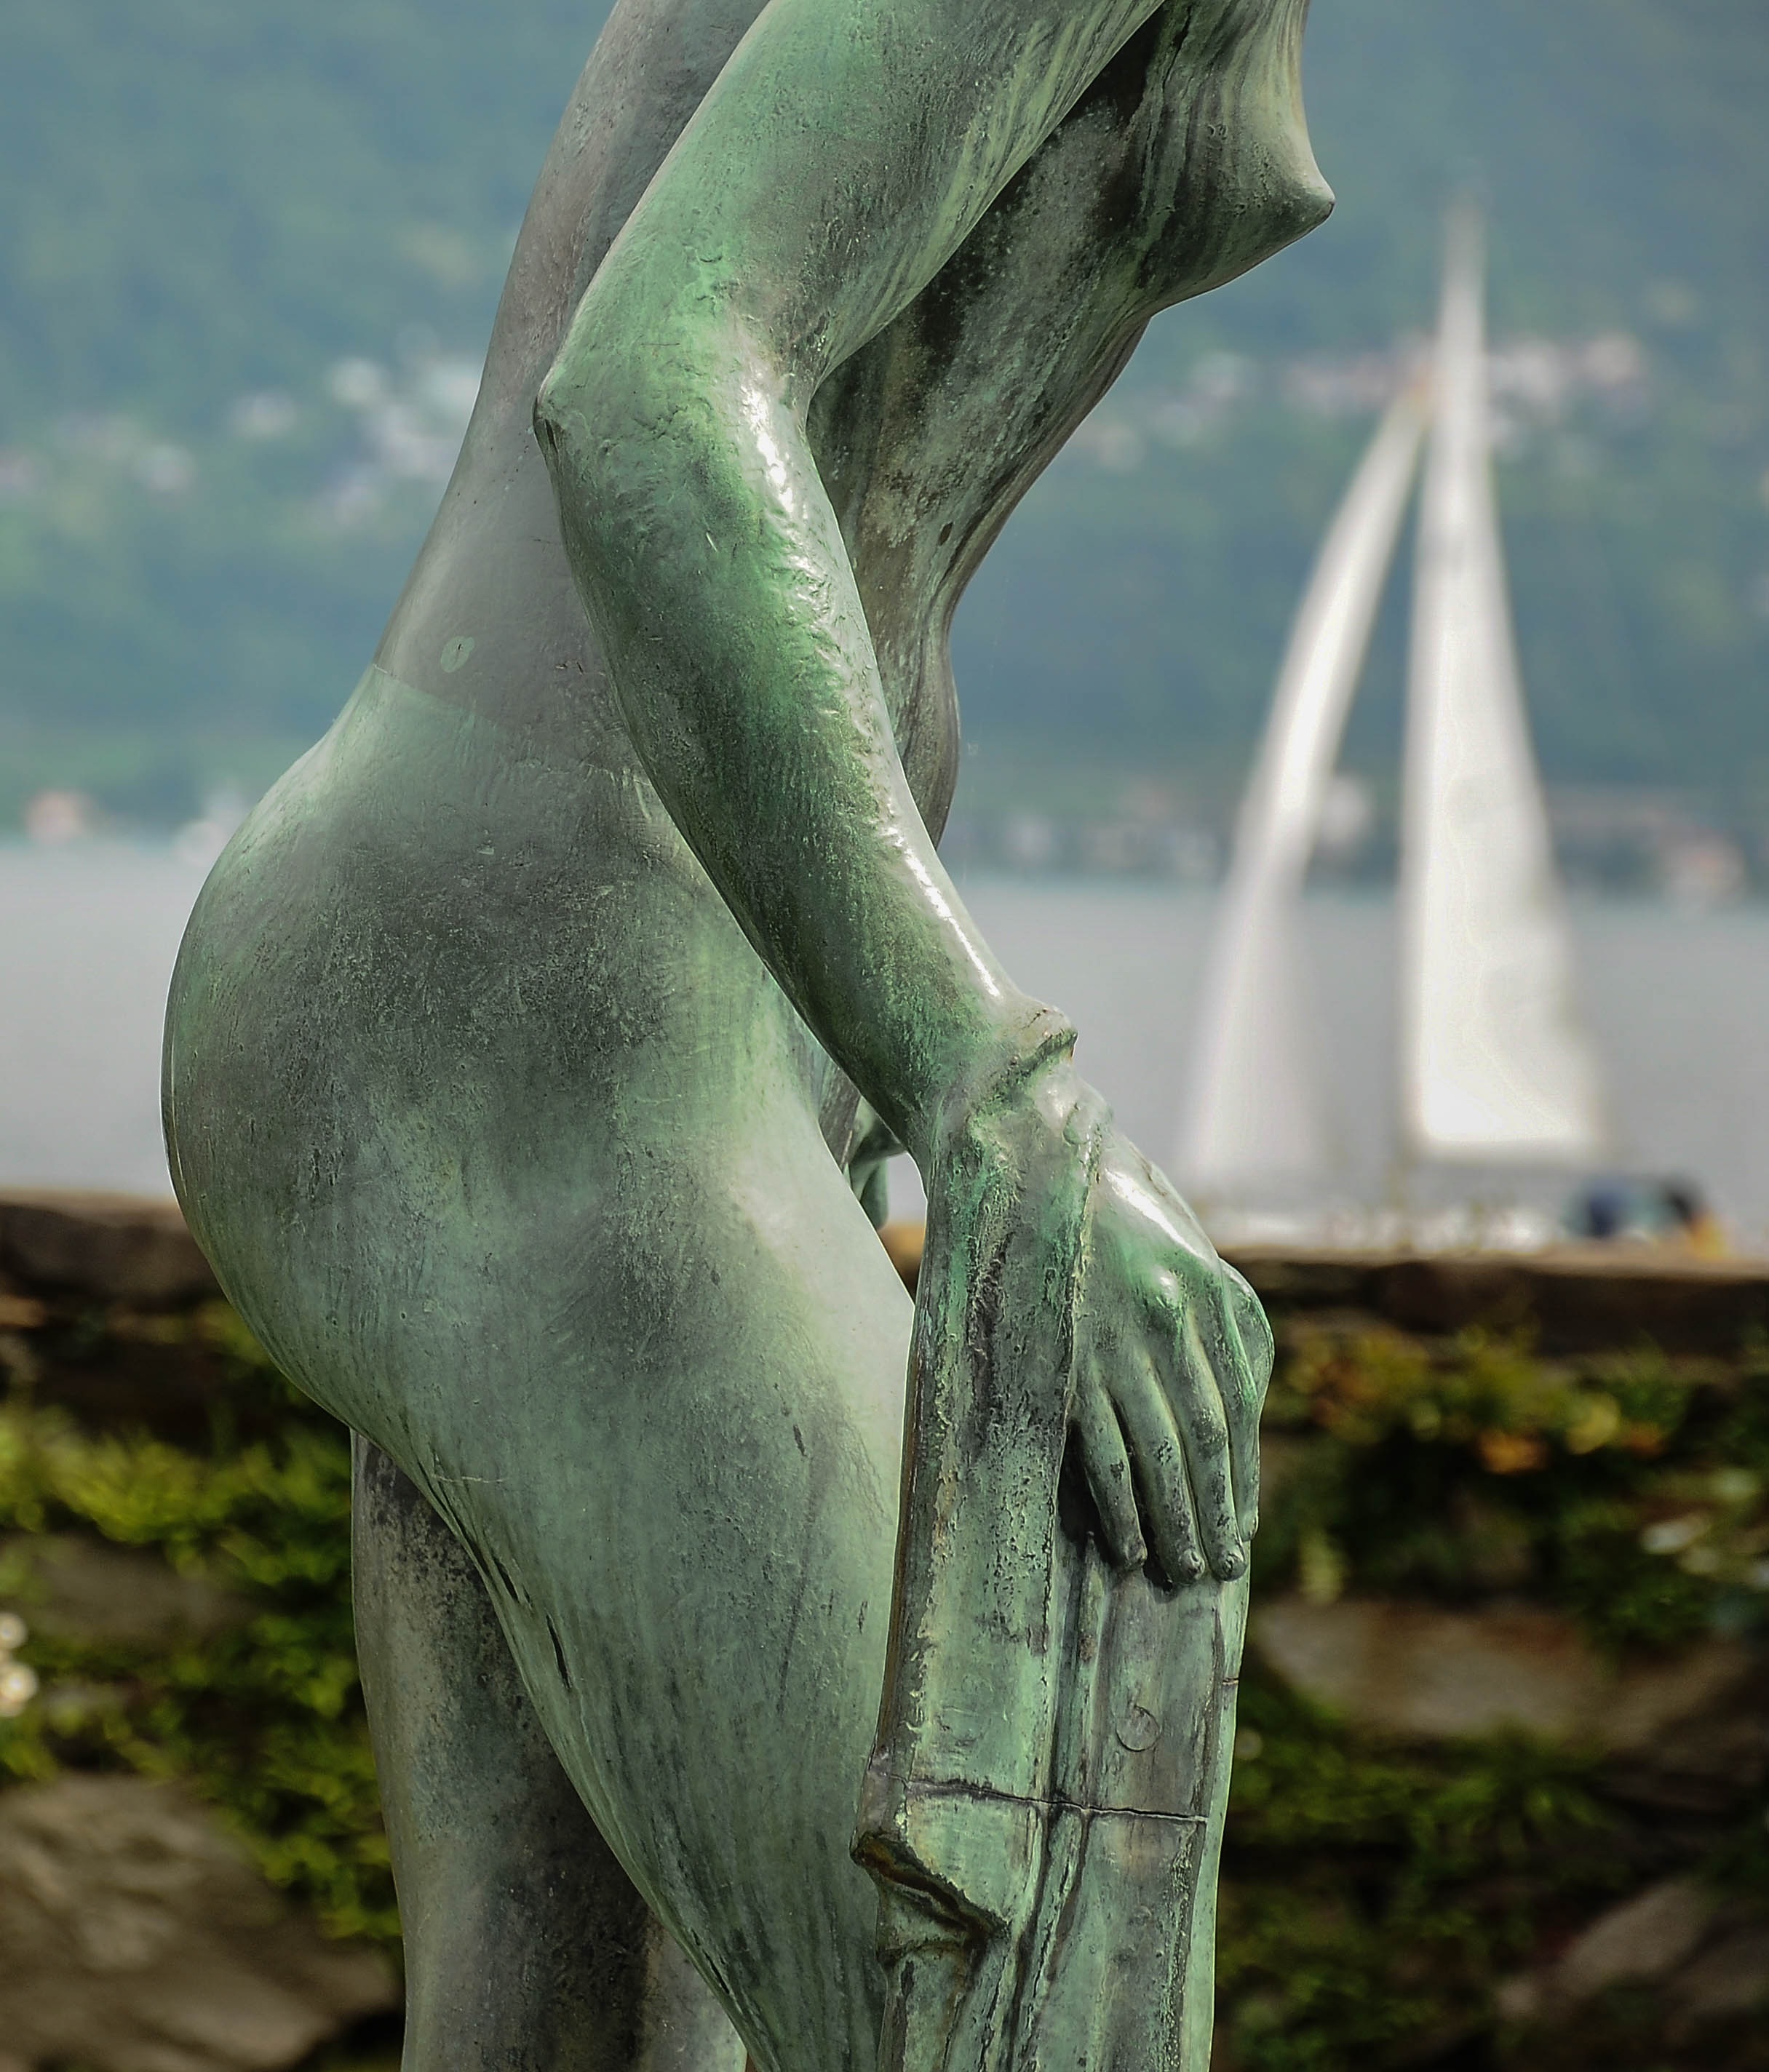
monument, statue, green, sculpture, art, islands, nonbuilding structure, brissago